Ernest Maftei

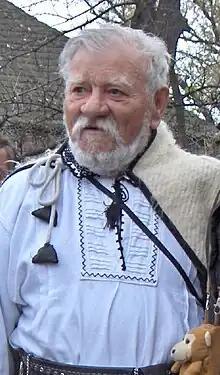

Ernest Maftei (6 March 1920 – 19 October 2006) was a Romanian film actor. He appeared in more than seventy films from 1953 to 2006.